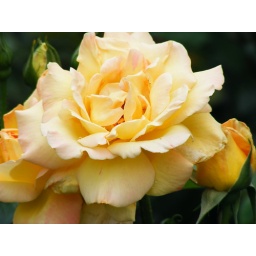
This yellow rose was in the same garden out back by the fountain.